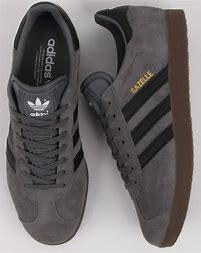
Brand: Adidas
Model: Gazelle